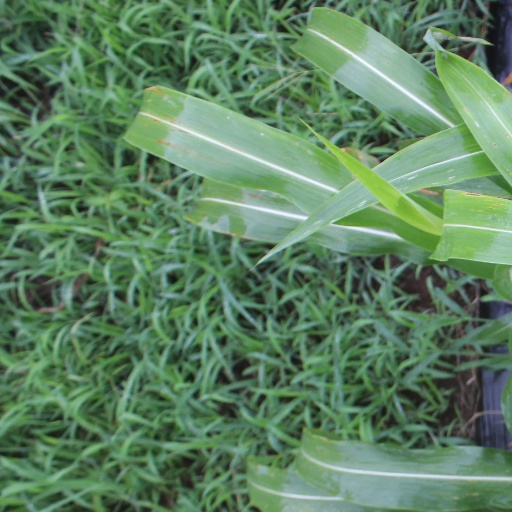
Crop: sorghum